Pieter Droogleever Fortuyn

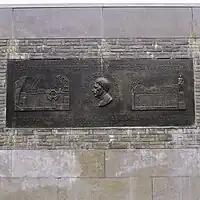
Memorial plaque for Mr. Droogleever Fortuyn in the wall next to the entrance of the Zuiderpark.

After returning home from an exciting trip abroad, he was admitted to a hospital in The Hague, where he died on 6 September 1938. He thus died before he could complete his second term in office.